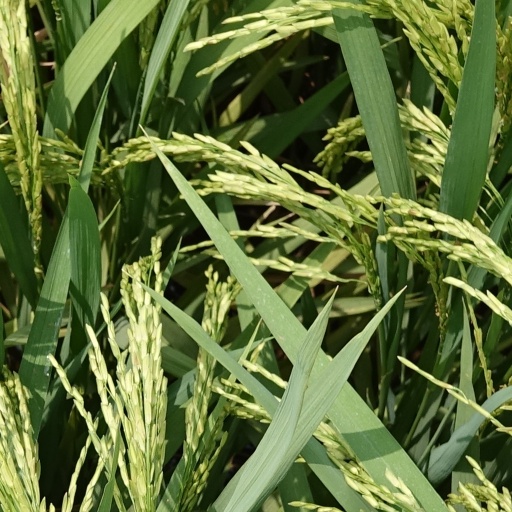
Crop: rice